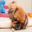
Label: dog